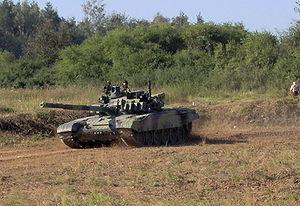
L'armée de la République tchèque, également connue sous le nom d'armée tchèque ou de forces armées tchèques, est le service militaire chargé de la défense de la Tchéquie conformément aux obligations internationales et aux traités de défense collective. Elle doit également soutenir les opérations de maintien de la paix, de sauvetage et humanitaires, tant sur le territoire national qu'à l'étranger. Les forces armées sont composées de l'état-major général, des forces terrestres, de la force aérienne et des unités de soutien.